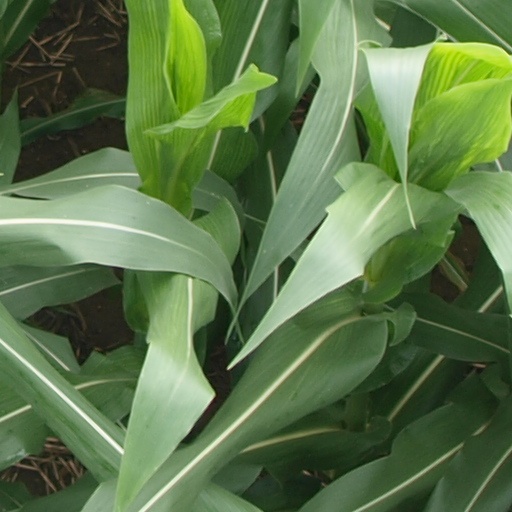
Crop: maize; corn